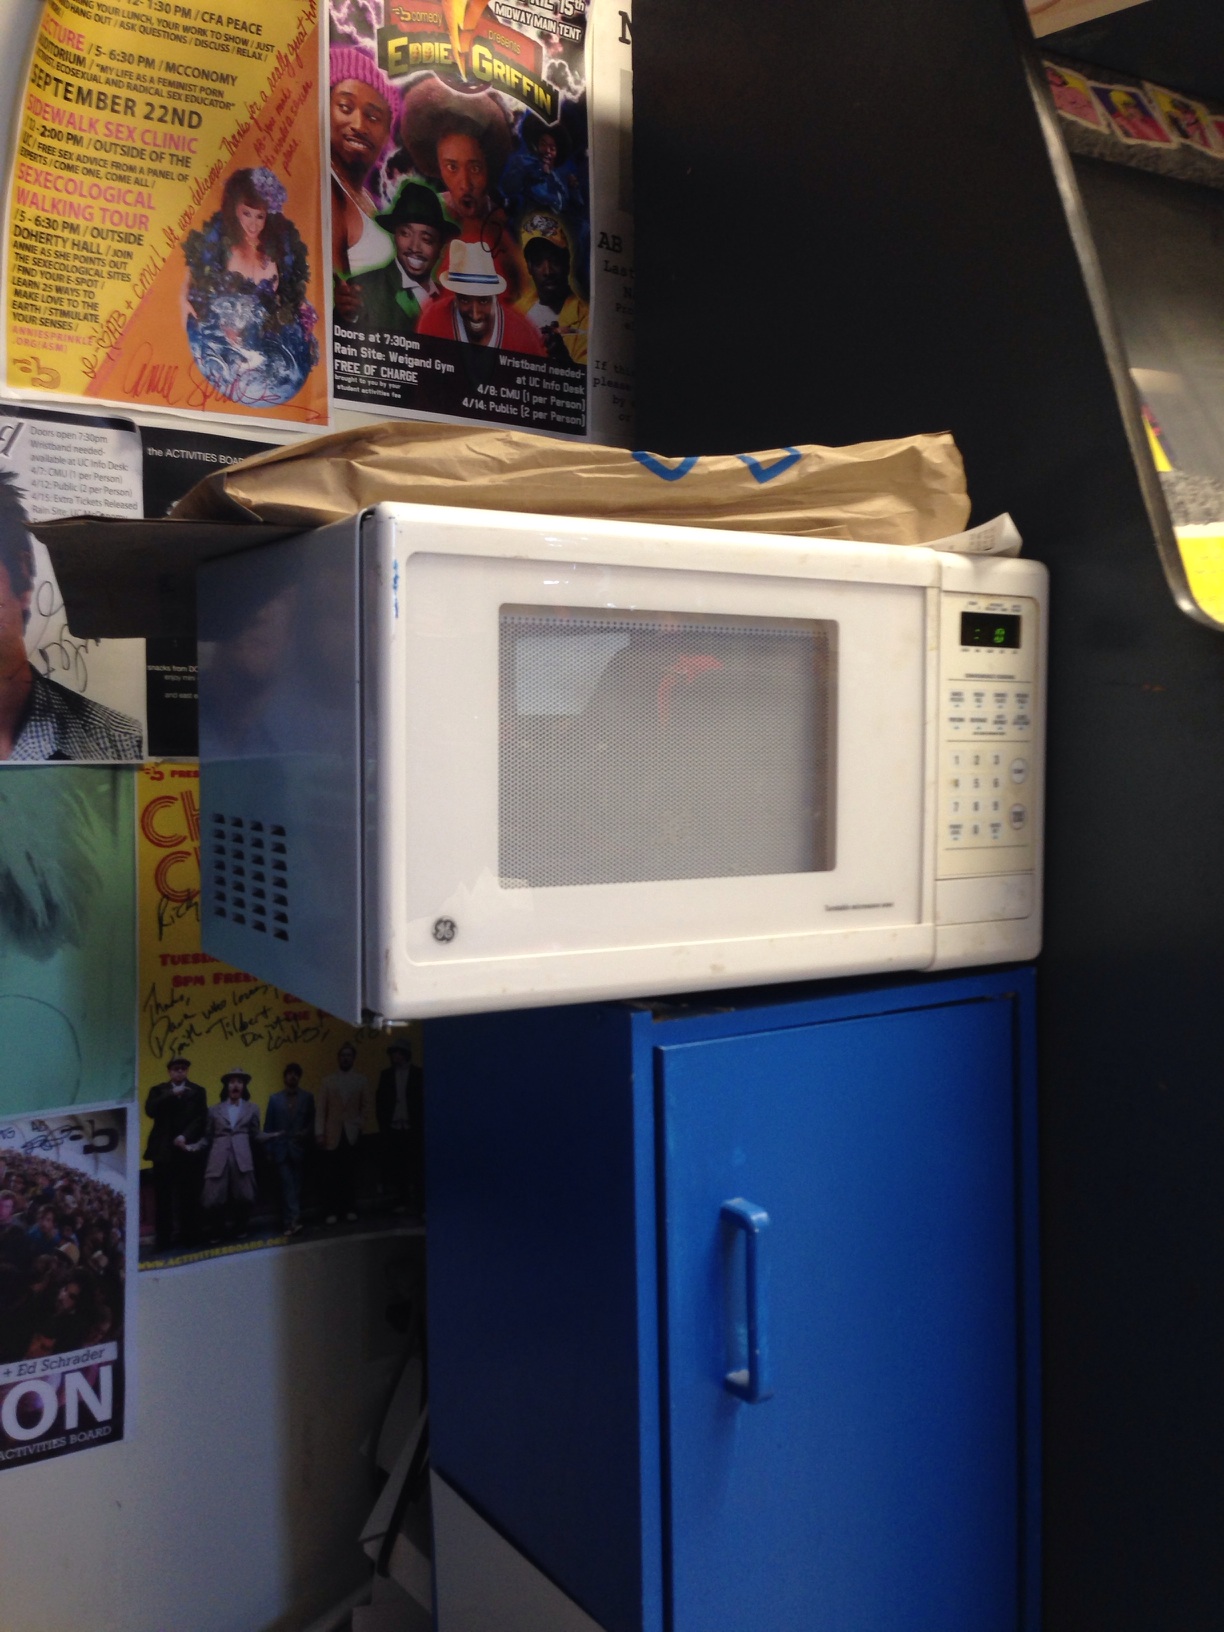Question: What is this?
Answer: microwave